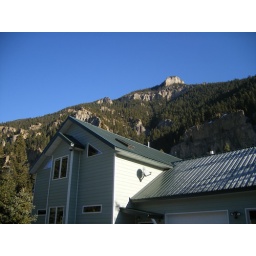
castle rock in the distance